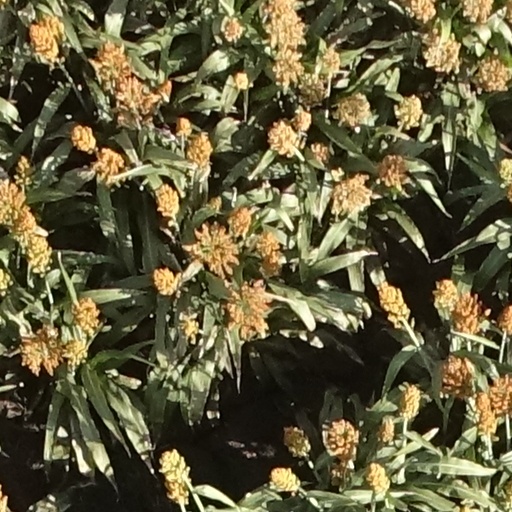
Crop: sorghum